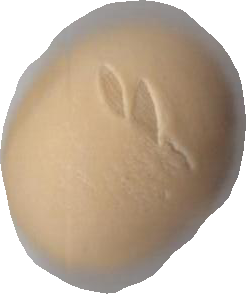
Variety: Grobogan